Patio 29

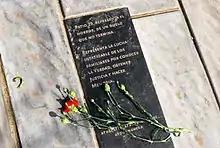
Plaque on Patio 29.Inscription reads: "Patio 29 represents the horror of a mourning that does not end.It represents the tireless fight of the families to know the Truth, obtain Justice and make Memory."

Patio 29 (Spanish: Yard 29) is a common grave site in Santiago General Cemetery in Chile, where political prisoners, especially those who "disappeared" during the 1973 Chilean coup d'état, were buried anonymously. The mass grave, the largest of Augusto Pinochet's military government, was used for unannounced and unmarked burials in the 1970s until an anonymous tip alerted the public to its usage. With the return of democracy to Chile in 1990, an exhumation effort through 2006 recovered 126 bodies in 105 graves and identified three-quarters of the victims. A 2005 DNA test later reported widespread identification errors and a new identification database began in 2007. Exhumation authorities report that the site has been fully exhumed, a claim contested by which families of the victims.